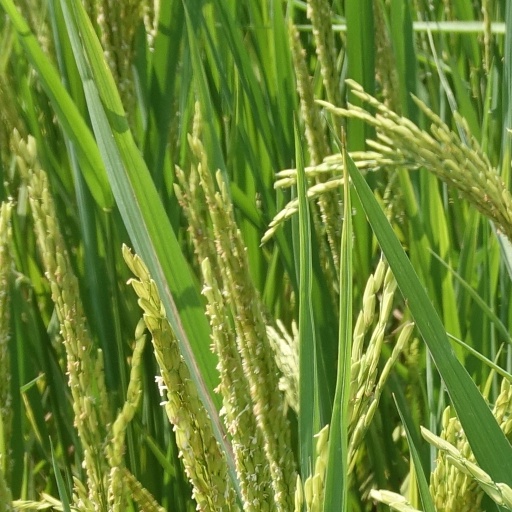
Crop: rice